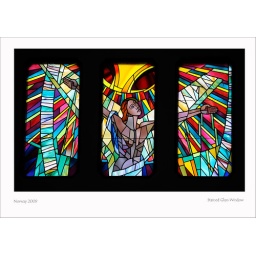
Part of a beautiful stained glass window in Hammerfest Church